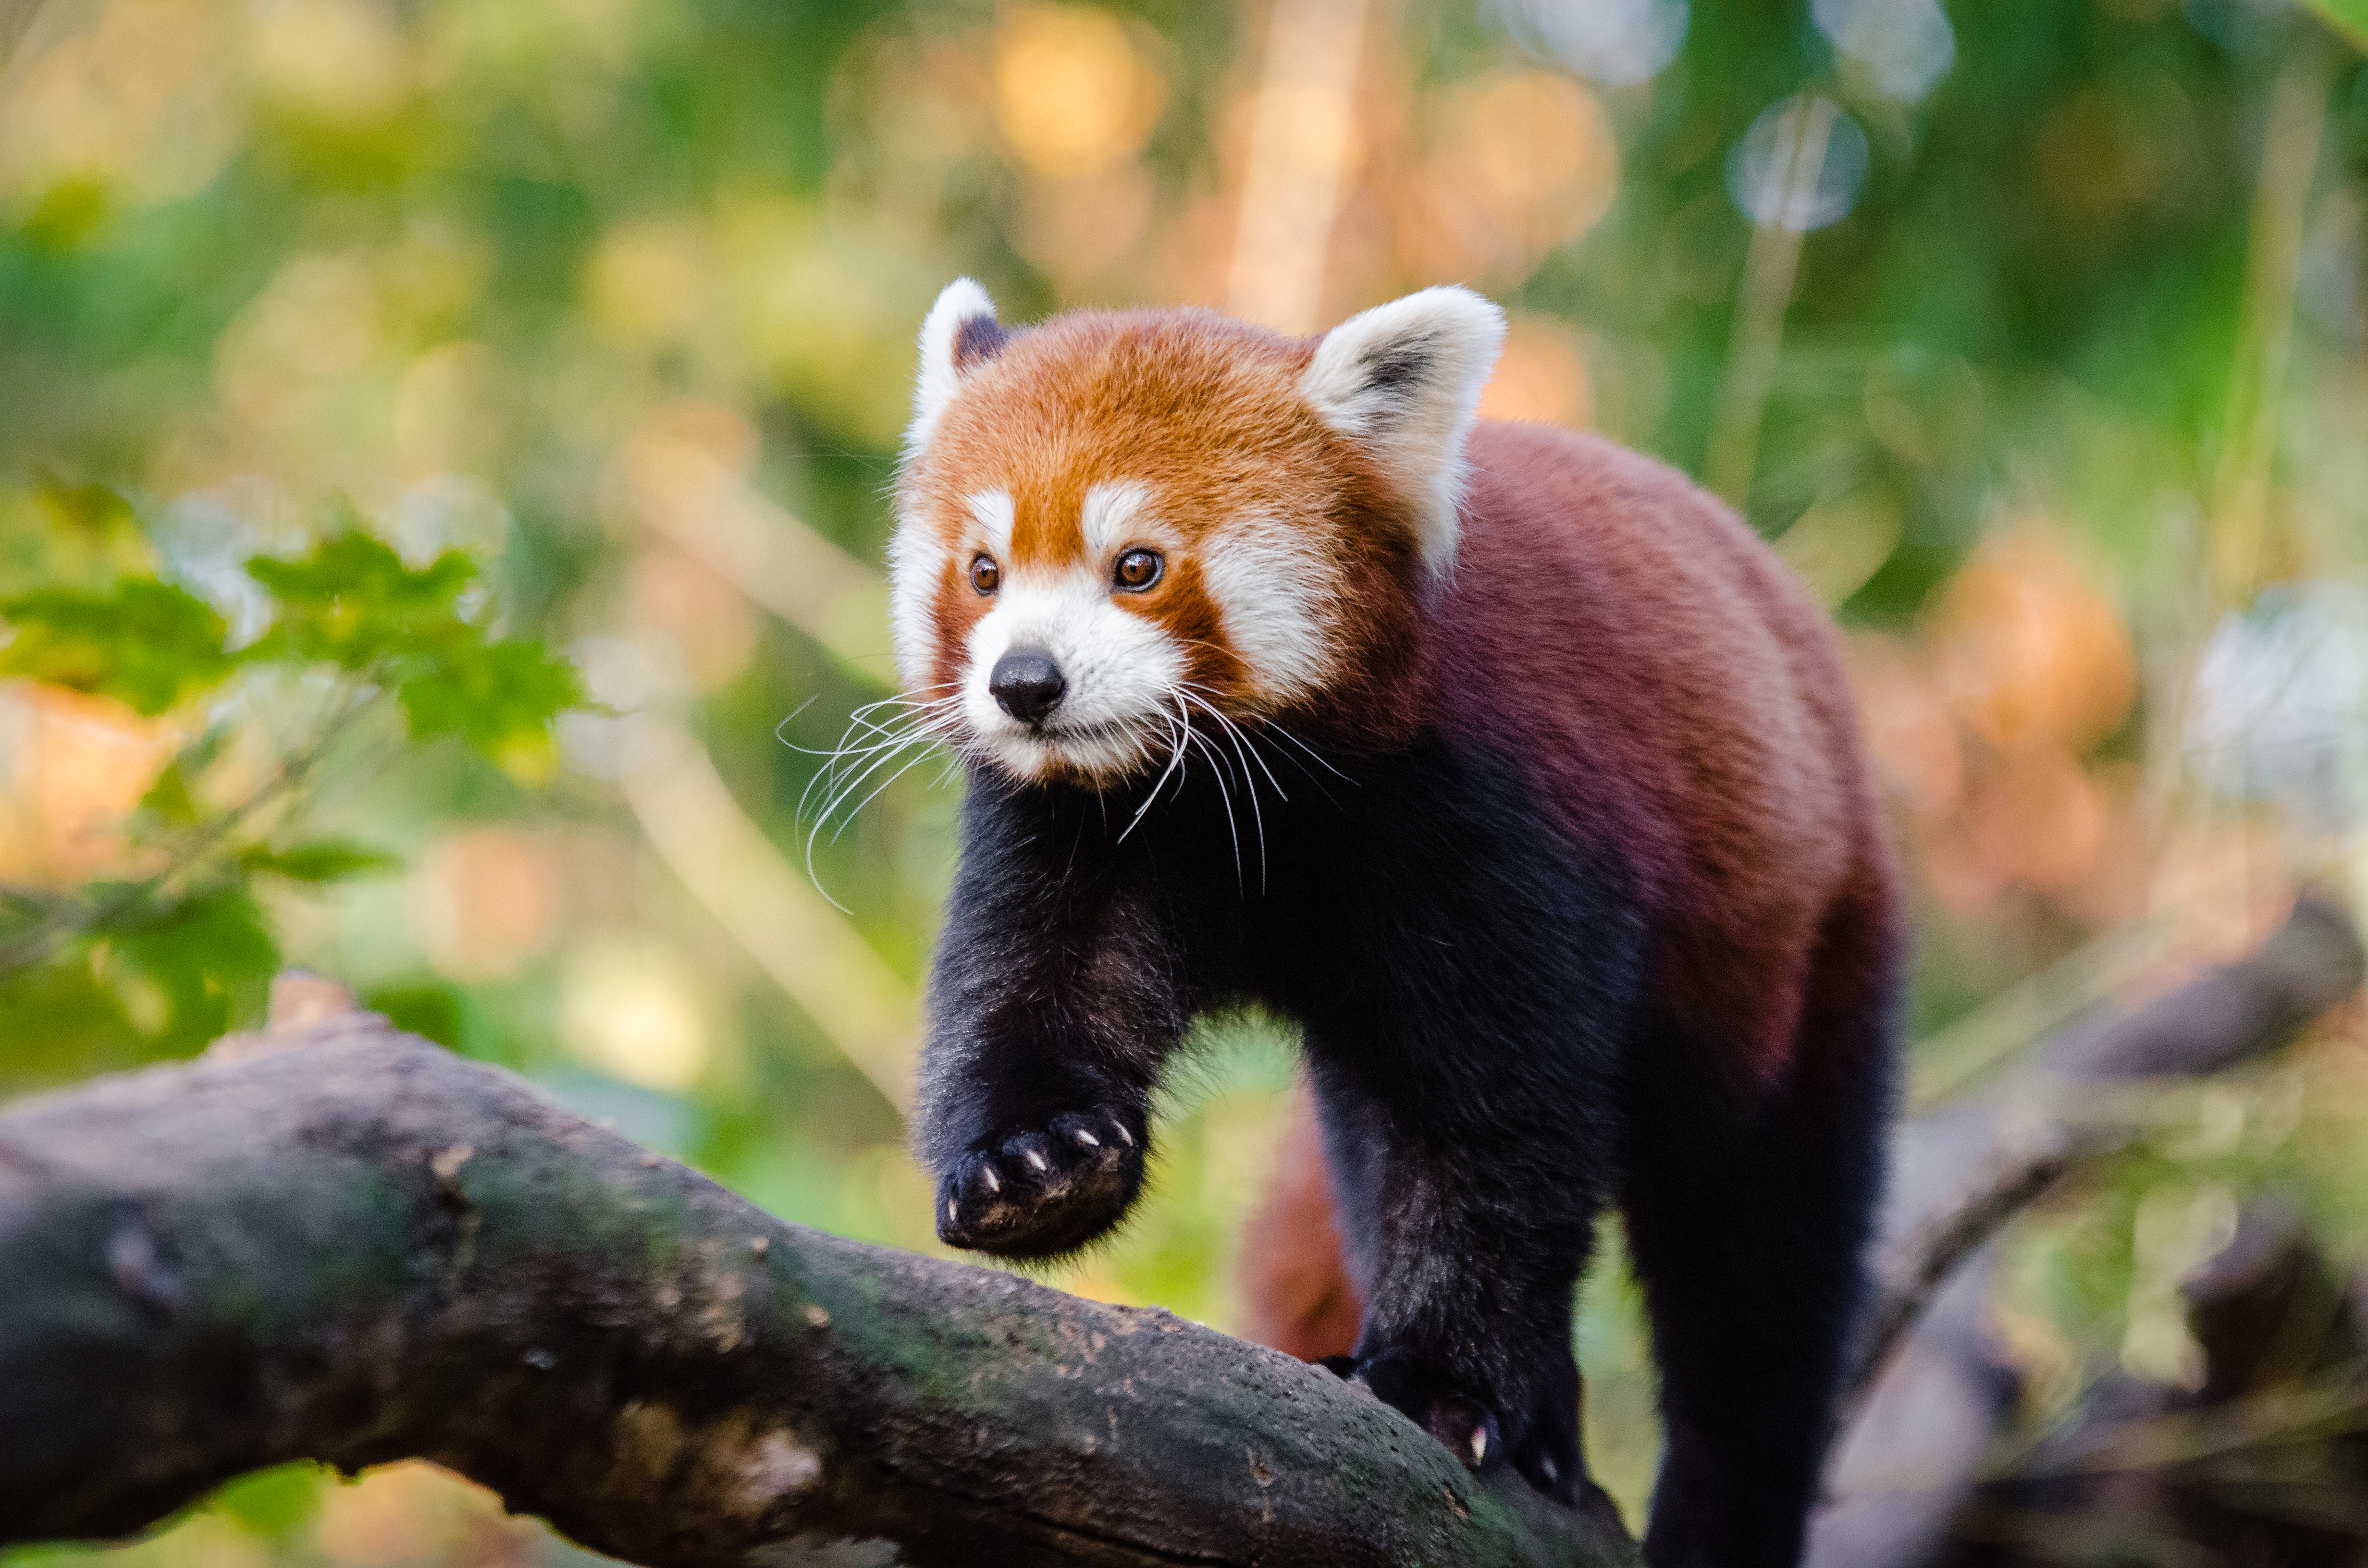
tree, nature, bokeh, blur, field, vintage, sweet, feet, animal, cute, female, wildlife, zoo, fur, orange, young, spring, green, high, red, foot, mammal, nikon, fauna, red panda, panda, 2015, face, nose, paw, tail, animals, ears, endangered, vertebrate, germany, deutschland, natur, paws, tier, depth, iso, depthoffield, fell, gesicht, baum, adorable, bamboo, d7000, roter, kleiner, niedlich, sues, suess, species, bedrohte, tierart, tierpark, weiblich, jungtier, jung, ohren, schwanz, nase, bedroht, ailurus, fulgens, mozilla, firefox, wochenende, weekend, fr hling, gr n, s s